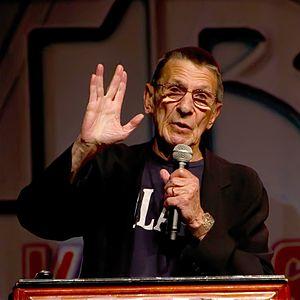
Le salut vulcain est, dans l'univers de Star Trek, un geste de la main consistant en une main levée, paume en avant avec les doigts écartés entre le majeur et l'annulaire en forme de « V » et avec le pouce étendu.
Leonard Nimoy est un acteur, réalisateur, scénariste, photographe, producteur, et chanteur américain, né le 26 mars 1931 à Boston et mort le 27 février 2015 à Los Angeles.